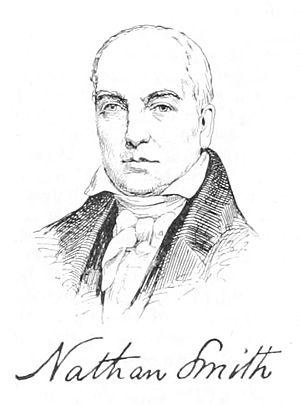
Depuis l'indépendance des États-Unis, l'État du Connecticut élit deux sénateurs, membres du Sénat fédéral.